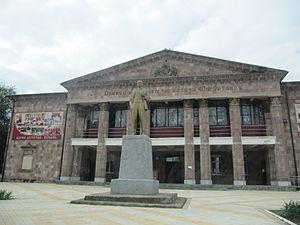
Dinskaïa est une stanitsa du kraï de Krasnodar en Russie.